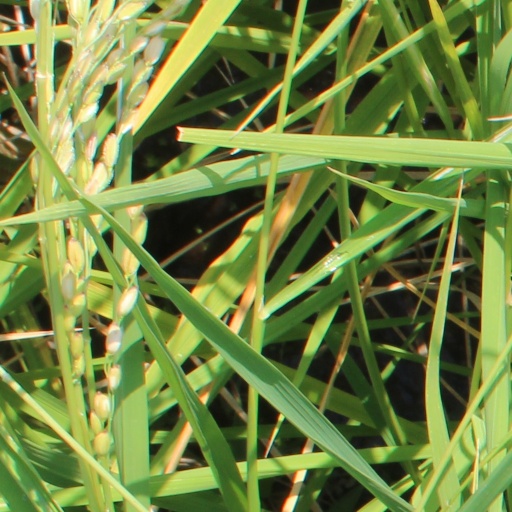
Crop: rice